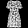
Label: Dress